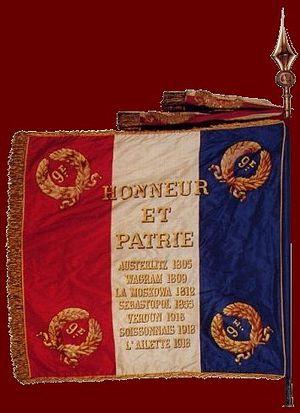
Drapeau du 9e régiment d'infanterie de ligne puis du 9e régiment de chasseurs parachutistes de l'armée française, avec ses batailles.
Le 9ᵉ régiment d'infanterie est un régiment d'infanterie de l'Armée de terre française créé sous la Révolution à partir du régiment de Normandie, un régiment français d'Ancien Régime, l'un des Six Grands Vieux.
Le 9ᵉ régiment de chasseurs parachutistes ou 9ᵉ RCP est une unité parachutiste de l'armée de terre française. Il descend du 9ᵉ RI, un des plus vieux corps de France, qui prit part notamment aux campagnes napoléoniennes.
Le drapeau de la France, drapeau tricolore bleu, blanc, rouge, également appelé « drapeau ou pavillon tricolore », est l’emblème et le drapeau national de la République française. Il est le drapeau de la France sans interruption depuis 1830. Il est mentionné dans l’article 2 de la Constitution française de 1958. Ce drapeau aux proportions « 2:3 » est composé de trois bandes verticales bleue, blanche et rouge de largeurs et de longueurs égales.